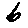
Label: 6